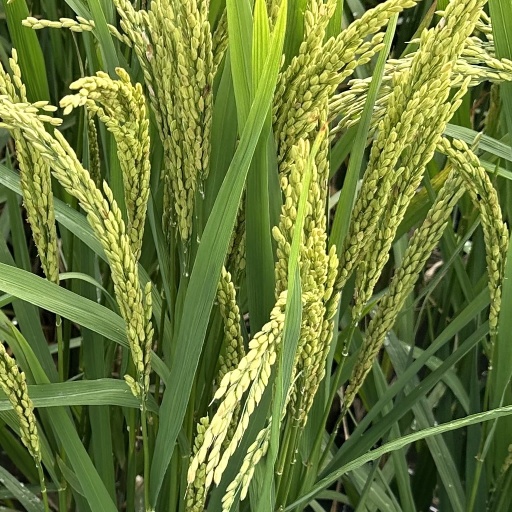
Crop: rice